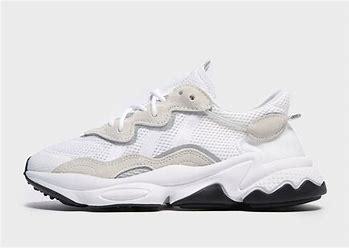
Brand: adidas
Model: Ozweego Athletic